Human-powered aircraft

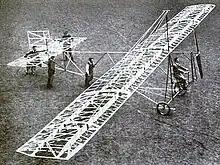
Zaschka's Human-Power Aircraft, Berlin 1934

In 1934, Engelbert Zaschka from Germany completed a large human-powered aircraft, the "Zaschka Human-Power Aircraft". On 11 July 1934, the Zaschka-HPA flew about 20 meters on the Berlin Tempelhof Airport; the HPA took off without assisted takeoff.